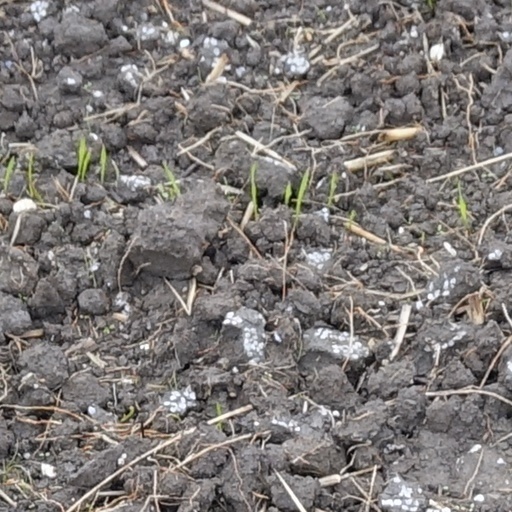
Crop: wheat